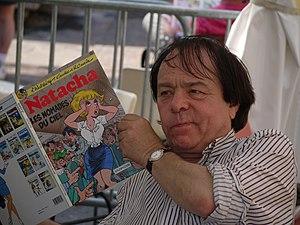
Photographie prise durant l'édition 2009 du Festival de Bande Dessinée de Roquebrune sur Argens en France.
Natacha est une série de bande dessinée franco-belge créée par Gos et François Walthéry, publiée à compter de 1970 dans Spirou et éditée en album depuis 1971 par les éditions Dupuis puis par Marsu Productions et à nouveau Dupuis après le rachat de Marsu Productions par le groupe Média participations auquel appartient également les éditions Dupuis. Elle a été poursuivie par François Walthéry avec de nombreux autres scénaristes.